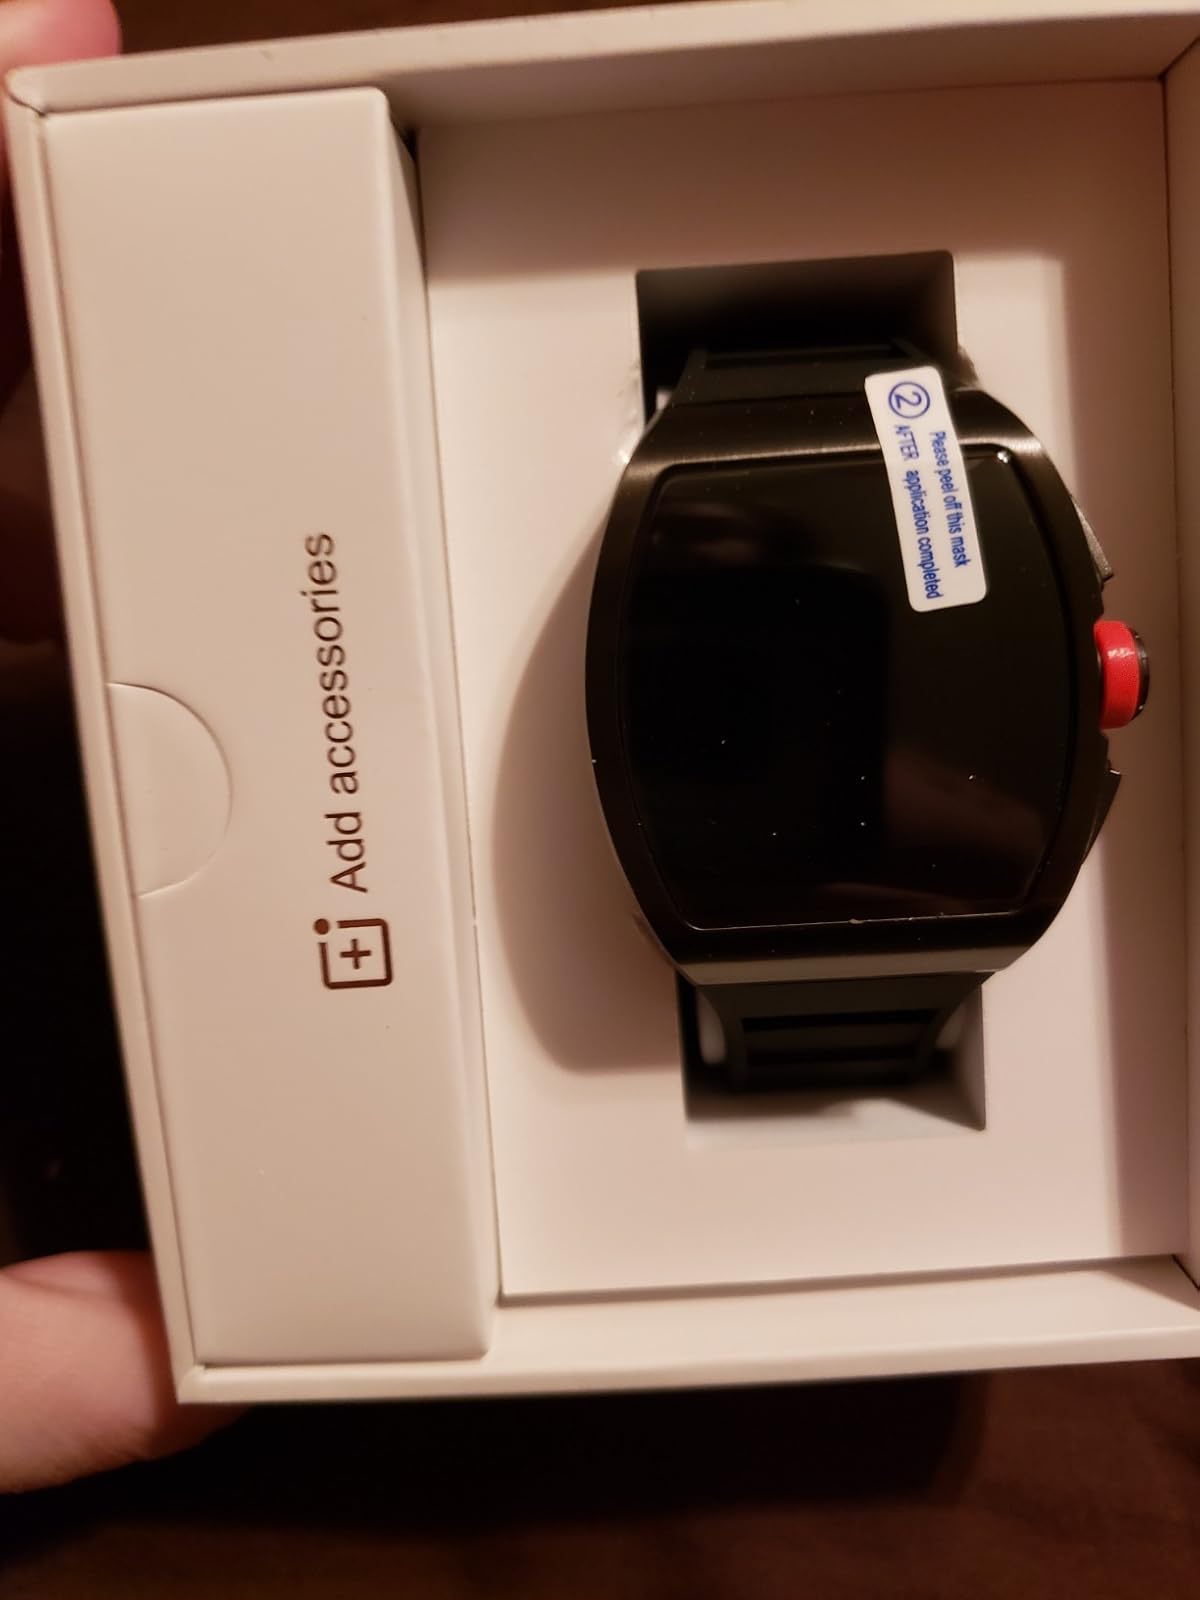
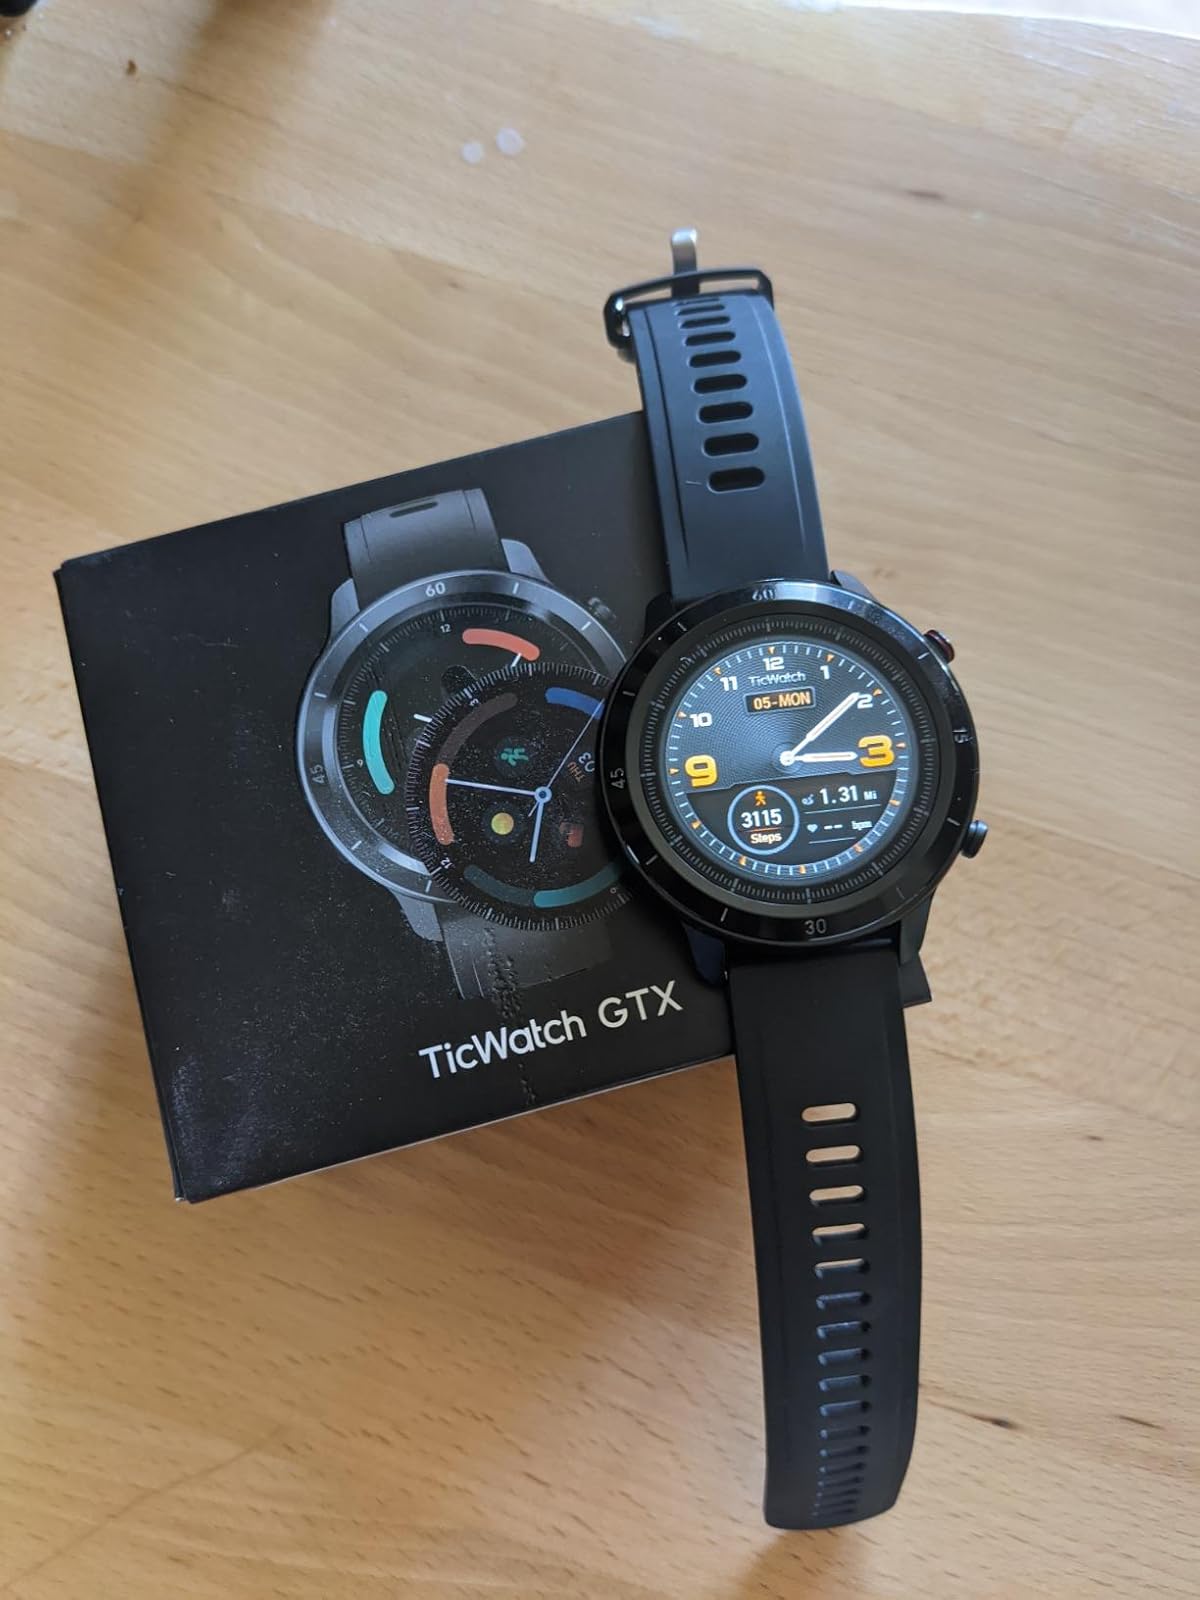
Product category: smartwatch
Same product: no